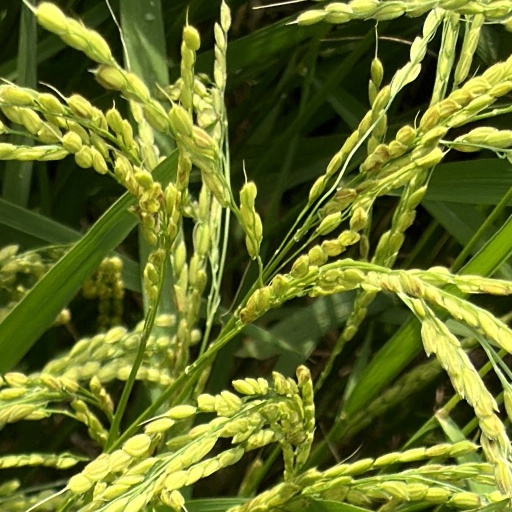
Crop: rice